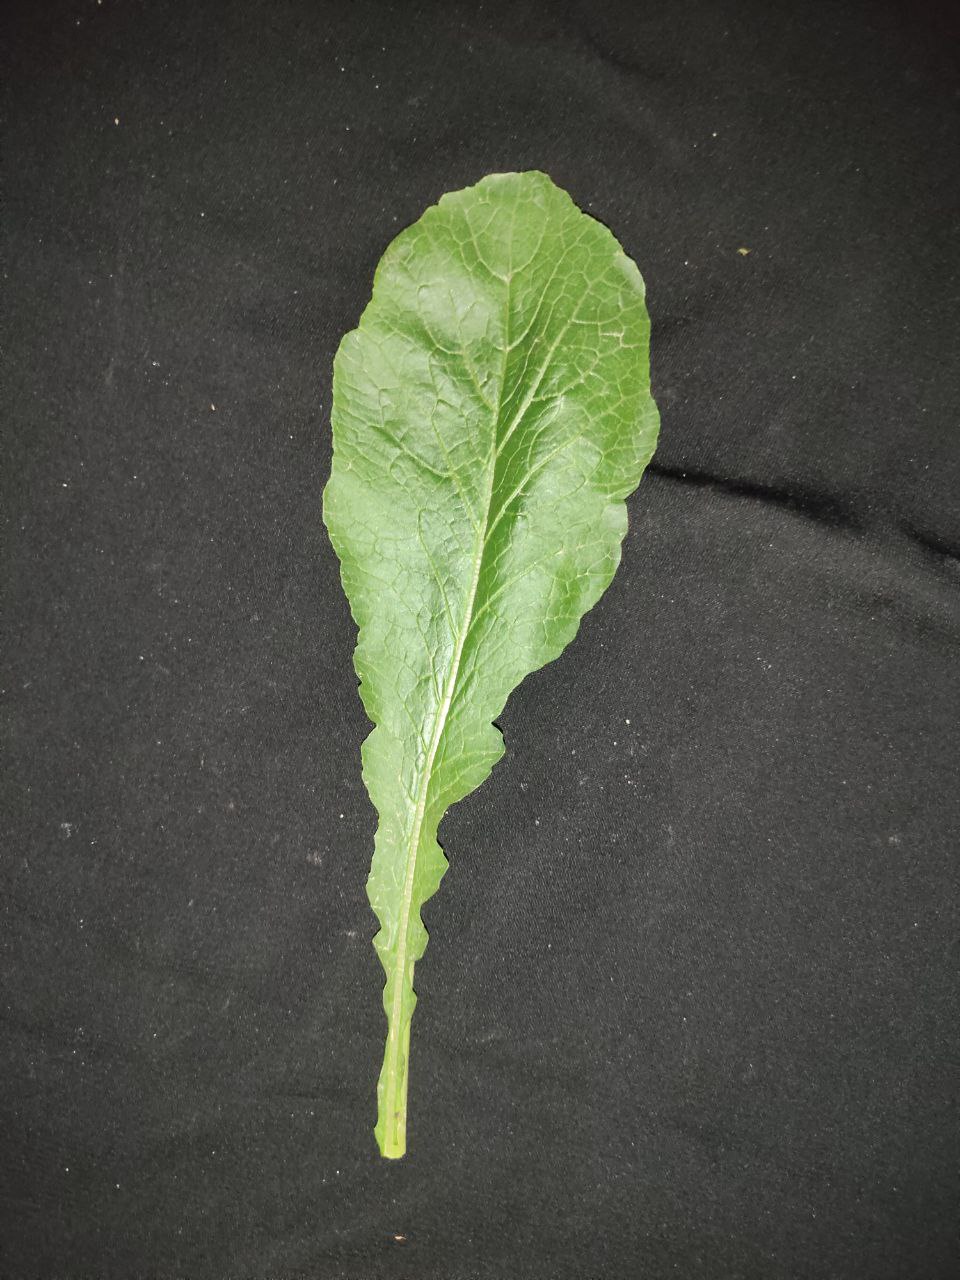
Label: Fresh leaf